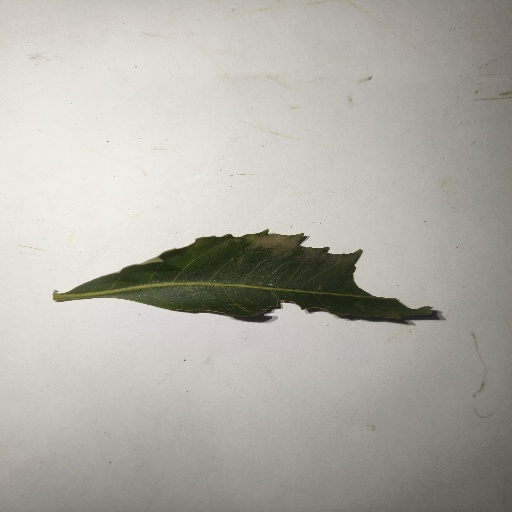
Species: Neem
Leaf condition: Shot Hole Leaf